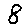
Label: 8